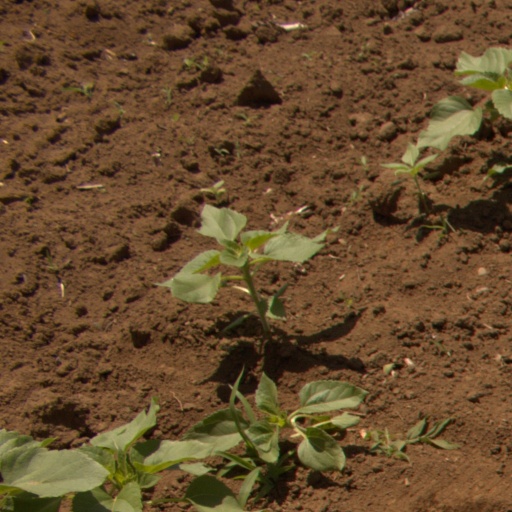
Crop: Jerusalem artichoke